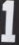
Number: 1